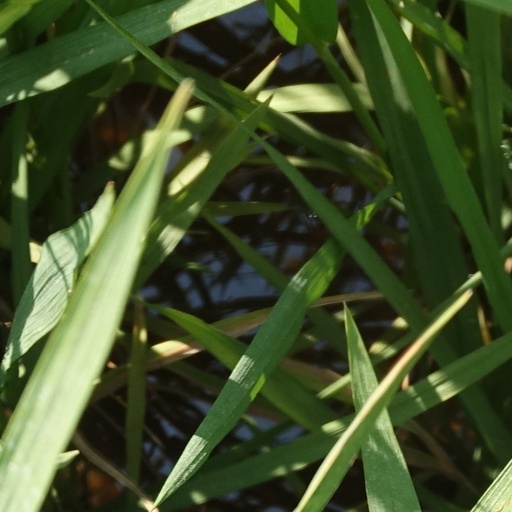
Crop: rice